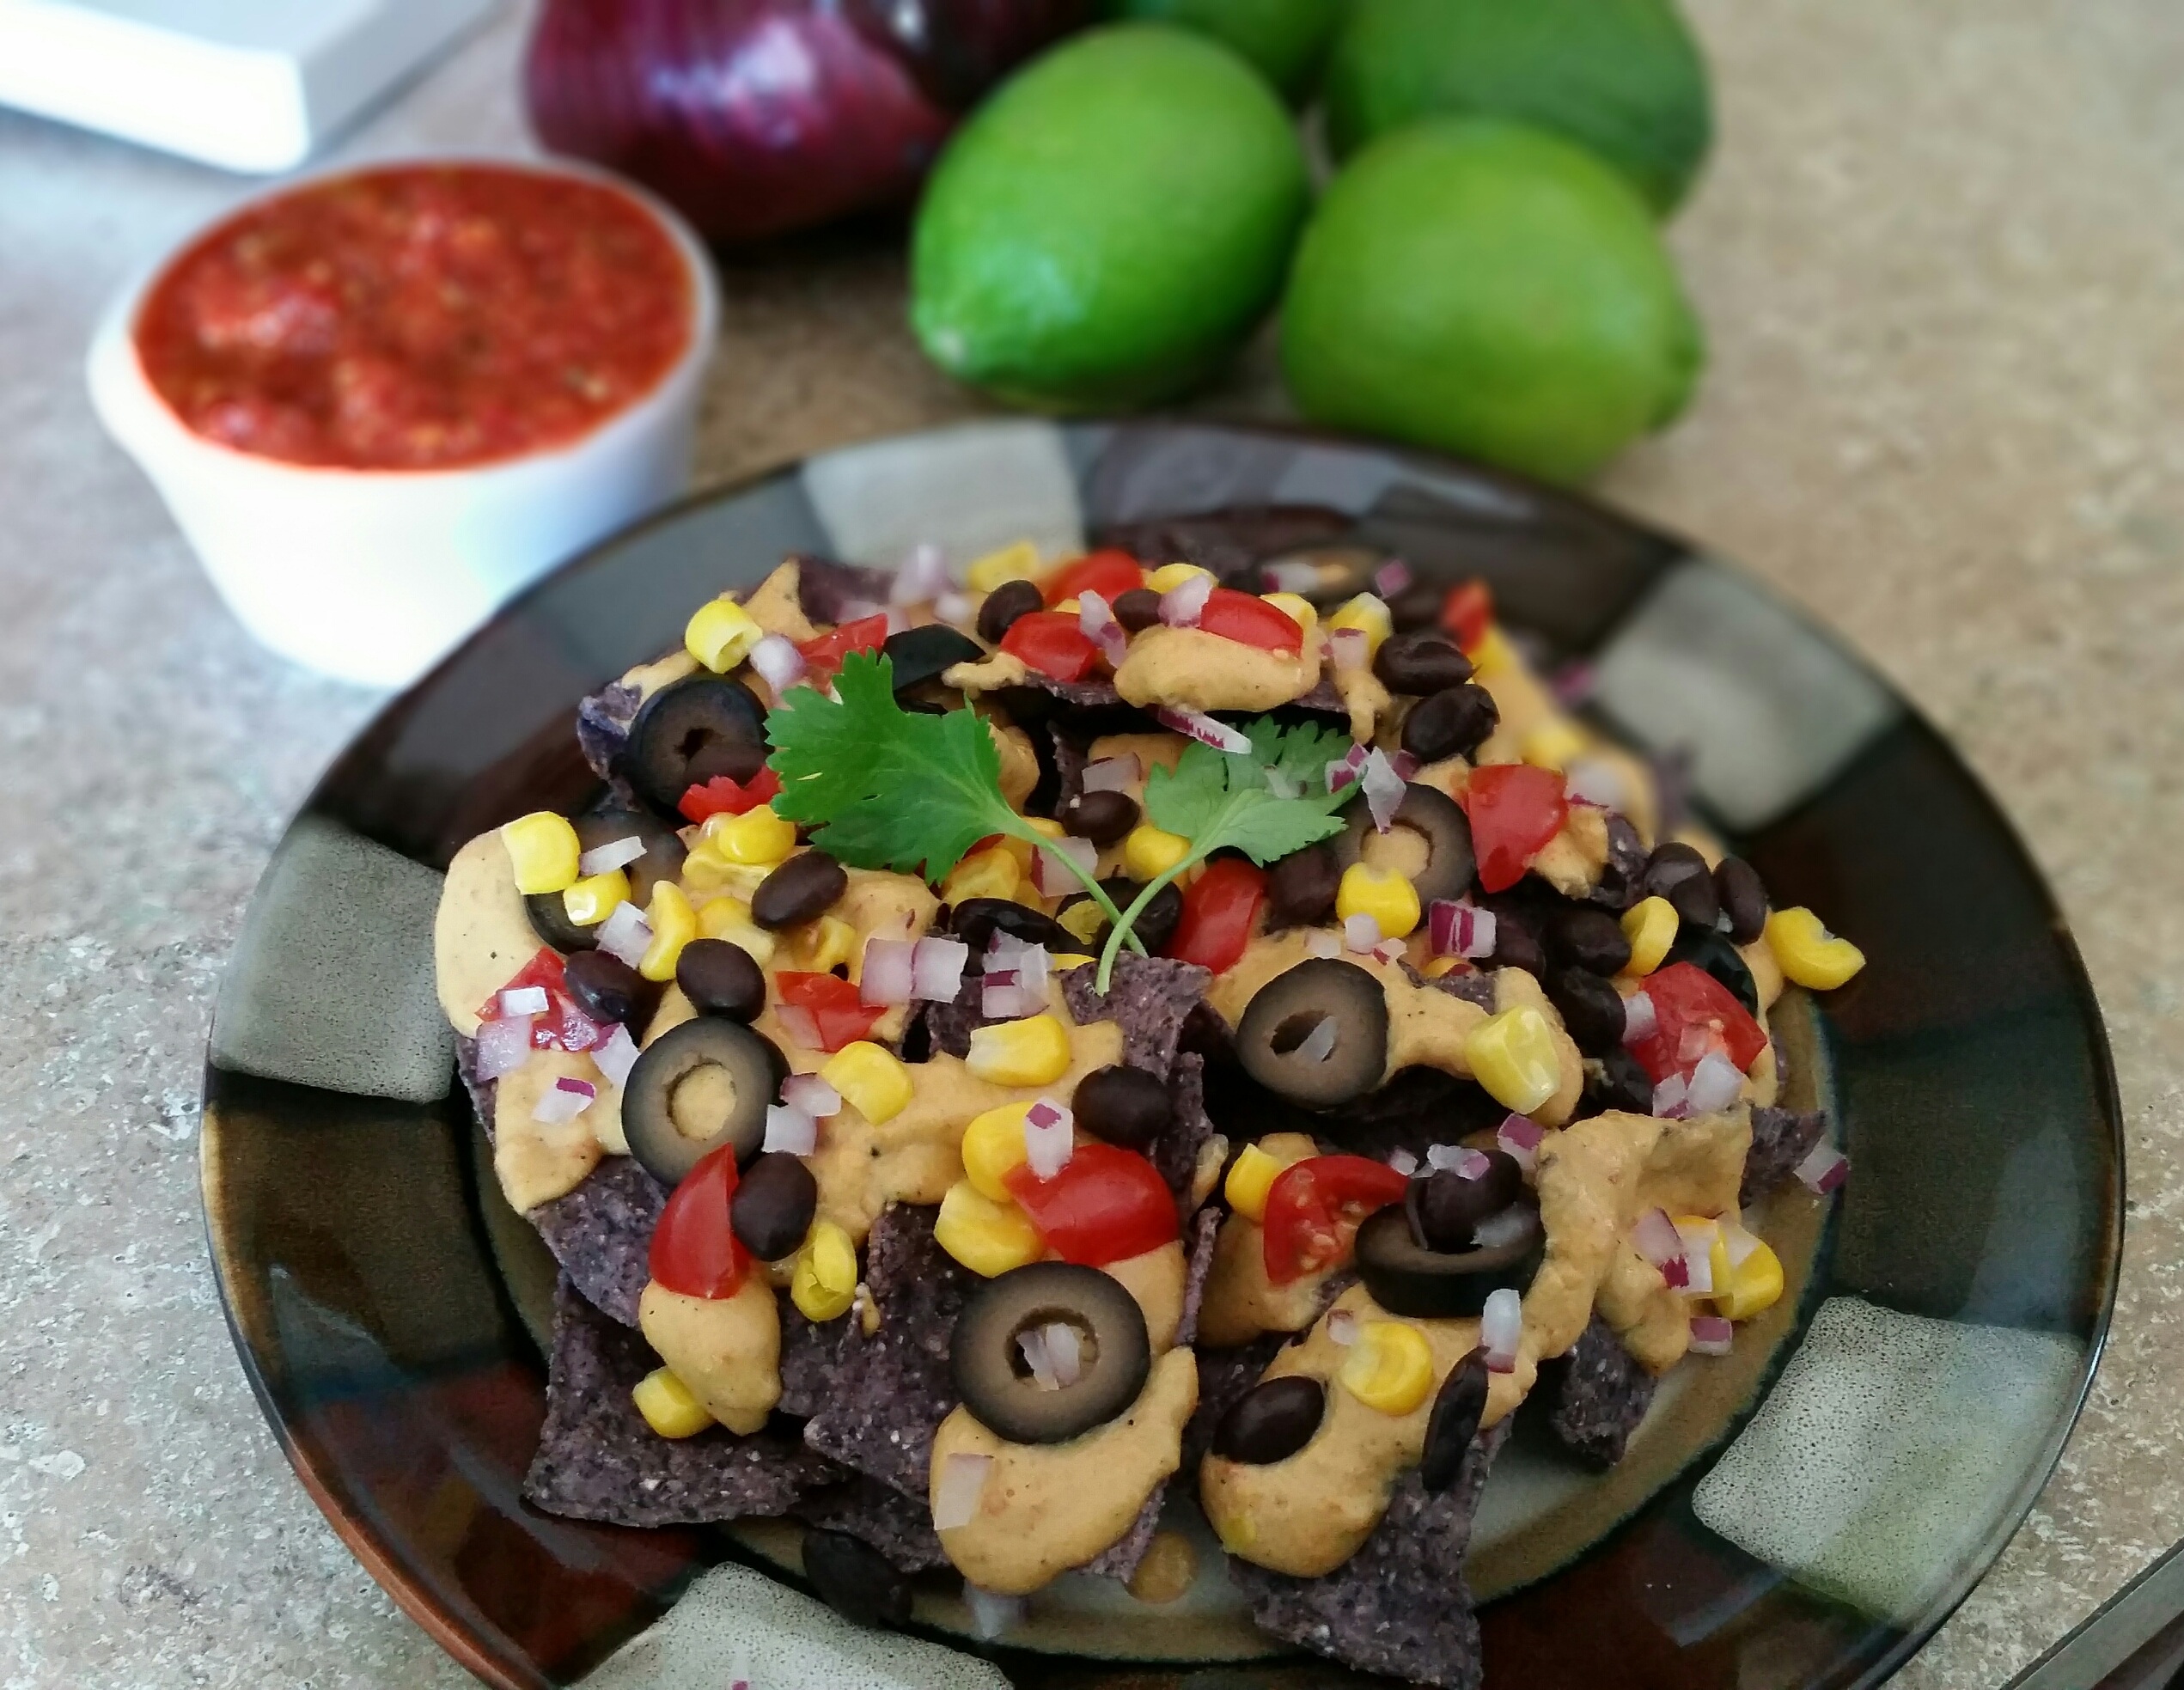
fruit, bowl, dish, meal, food, produce, corn, plate, breakfast, healthy, dessert, cuisine, delicious, onion, cheese, asian food, eating, cilantro, spicy, vegan, vegetarian, limes, olives, salsa, mexican, chips, appetizer, nachos, blue chips